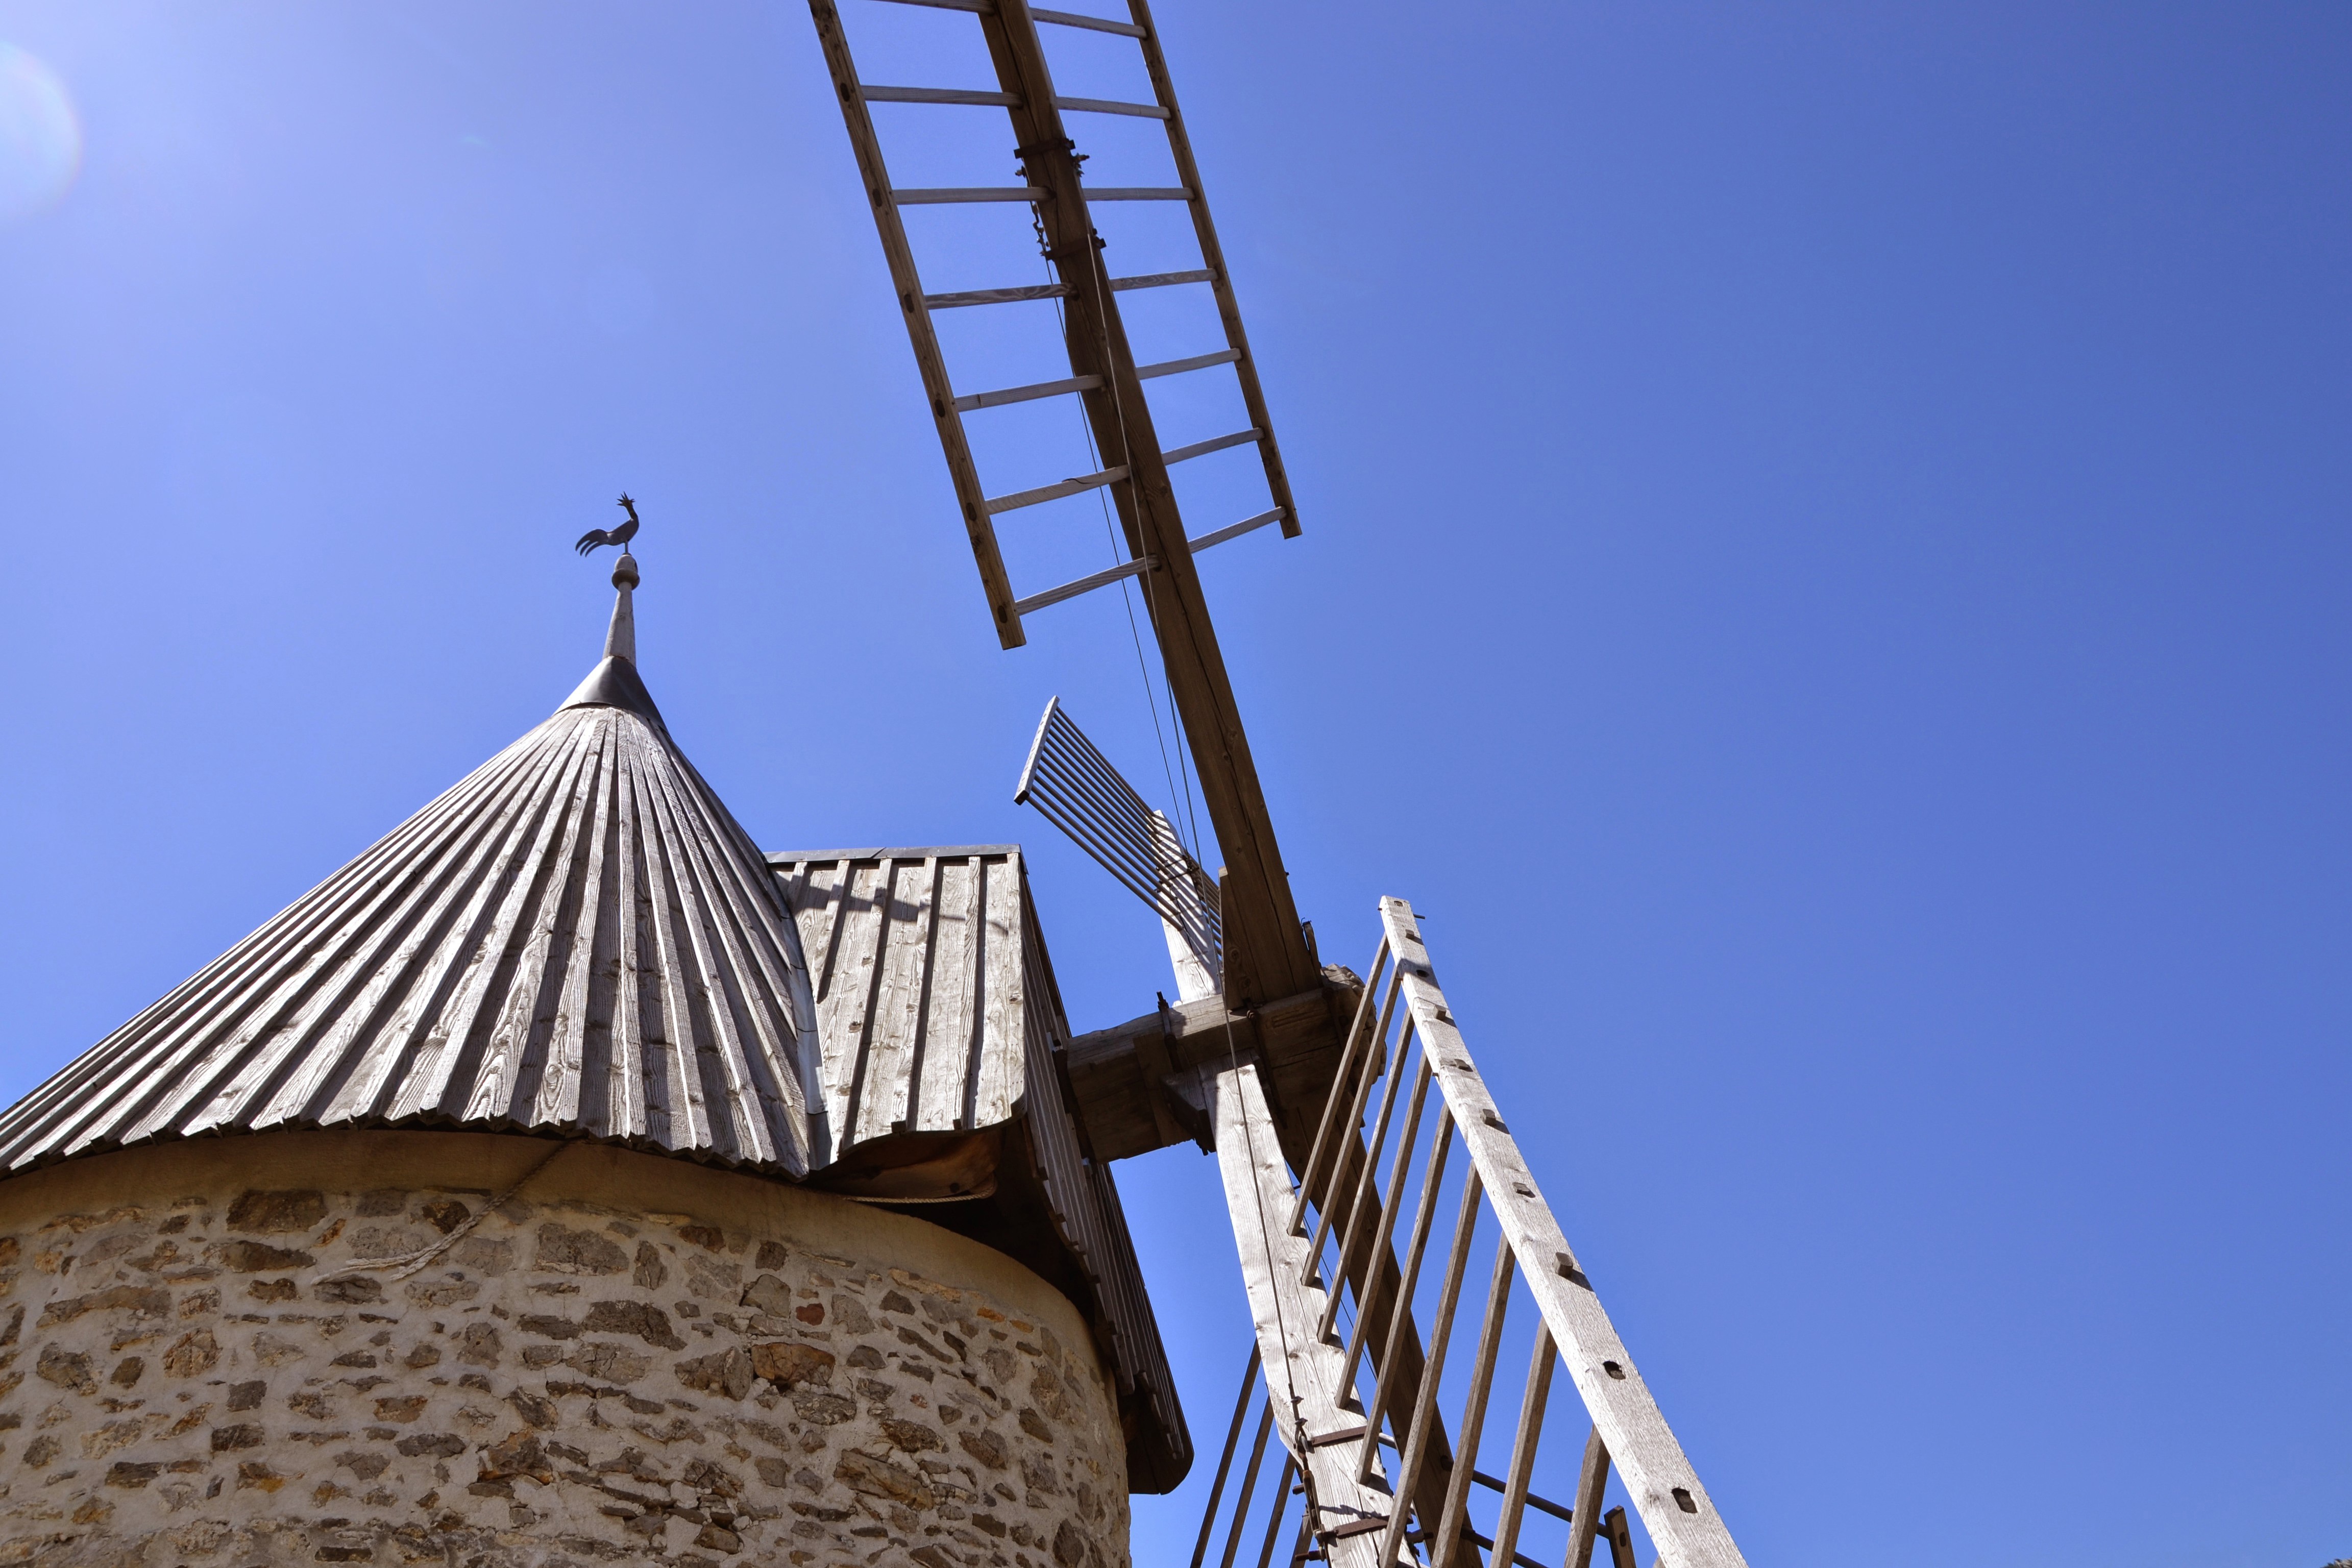
sky, windmill, wind, skyscraper, tower, mast, landmark, blue, mill, spire, steeple, cucugnan